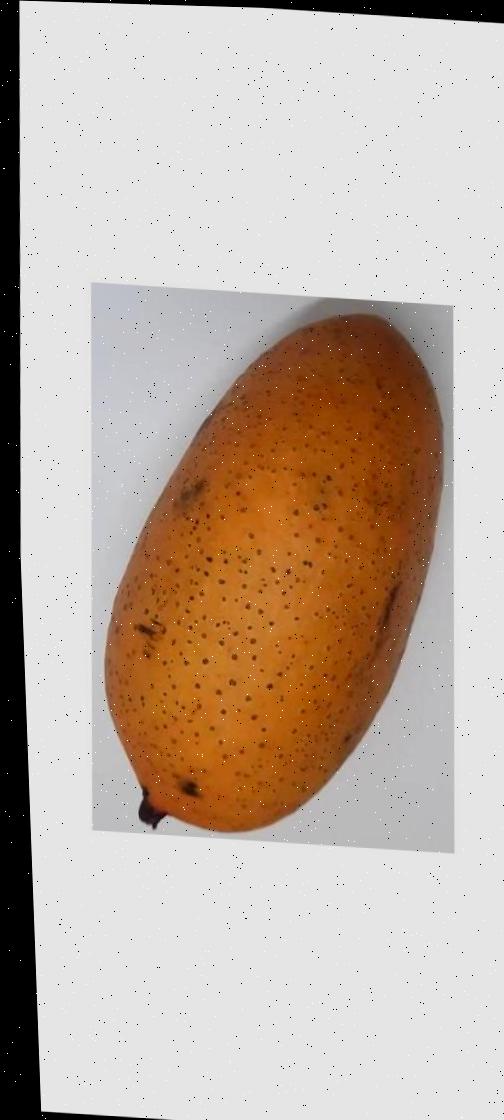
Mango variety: Ashshina Classic